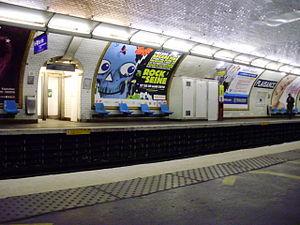
Station de métro Plaisance - quai, Paris, France
La liste des stations du métro de Paris propose un aperçu des stations actuellement en service, fermées ou autres, du métro de Paris, en France. Le métro a ouvert en 1900 et comprend 302 stations et 383 points d'arrêt, depuis le 23 mars 2013. Les stations fermées ne sont pas comptées dans le total.
Plaisance est une station de la ligne 13 du métro de Paris, située dans le 14ᵉ arrondissement de Paris.